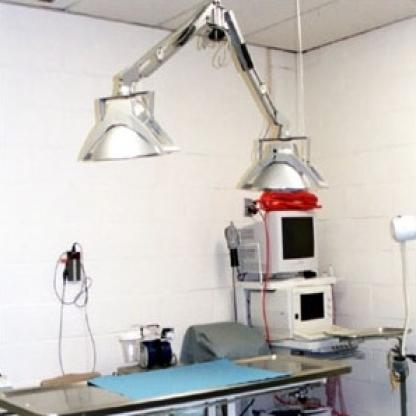
Scene: Indoor